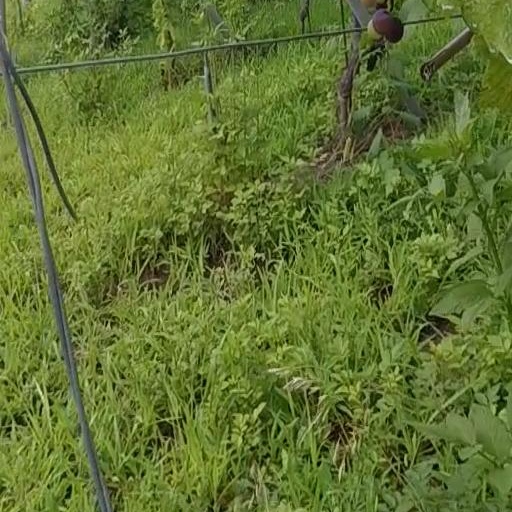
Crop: grape